Cancionero de Upsala

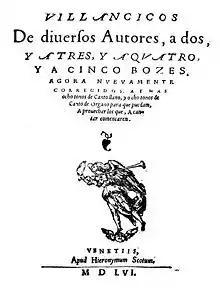
Cancionero de Upsala

The , also known by the titles Cancionero del Duque de Calabria and Cancionero de Venecia, is a volume of mostly anonymous Spanish music printed in Venice in 1556. Its actual title is "Villancicos de diversos Autores, a dos, y a tres, y a quatro, y a cinco bozes, agora nuevamente corregidos. Ay mas ocho tonos de Canto llano, y ocho tonos de Canto de Organo para que puedan aprovechar los que A cantar començaren. Venetiis, Apud Hieronymum Scotum, MDLVI". It survives in a unique copy at the Uppsala University Library and was edited in 1909 by Rafael Mitjana; the subsequent literature has mostly adopted his spelling "Upsala" (""Upsala"" being the historic Swedish spelling of "Uppsala" until the major spelling reform of 1906). A facsimile was first published by Alamire (Peer, Belgium 1984) and later by the Biblioteca Valenciana (Valencia, Spain 2003).